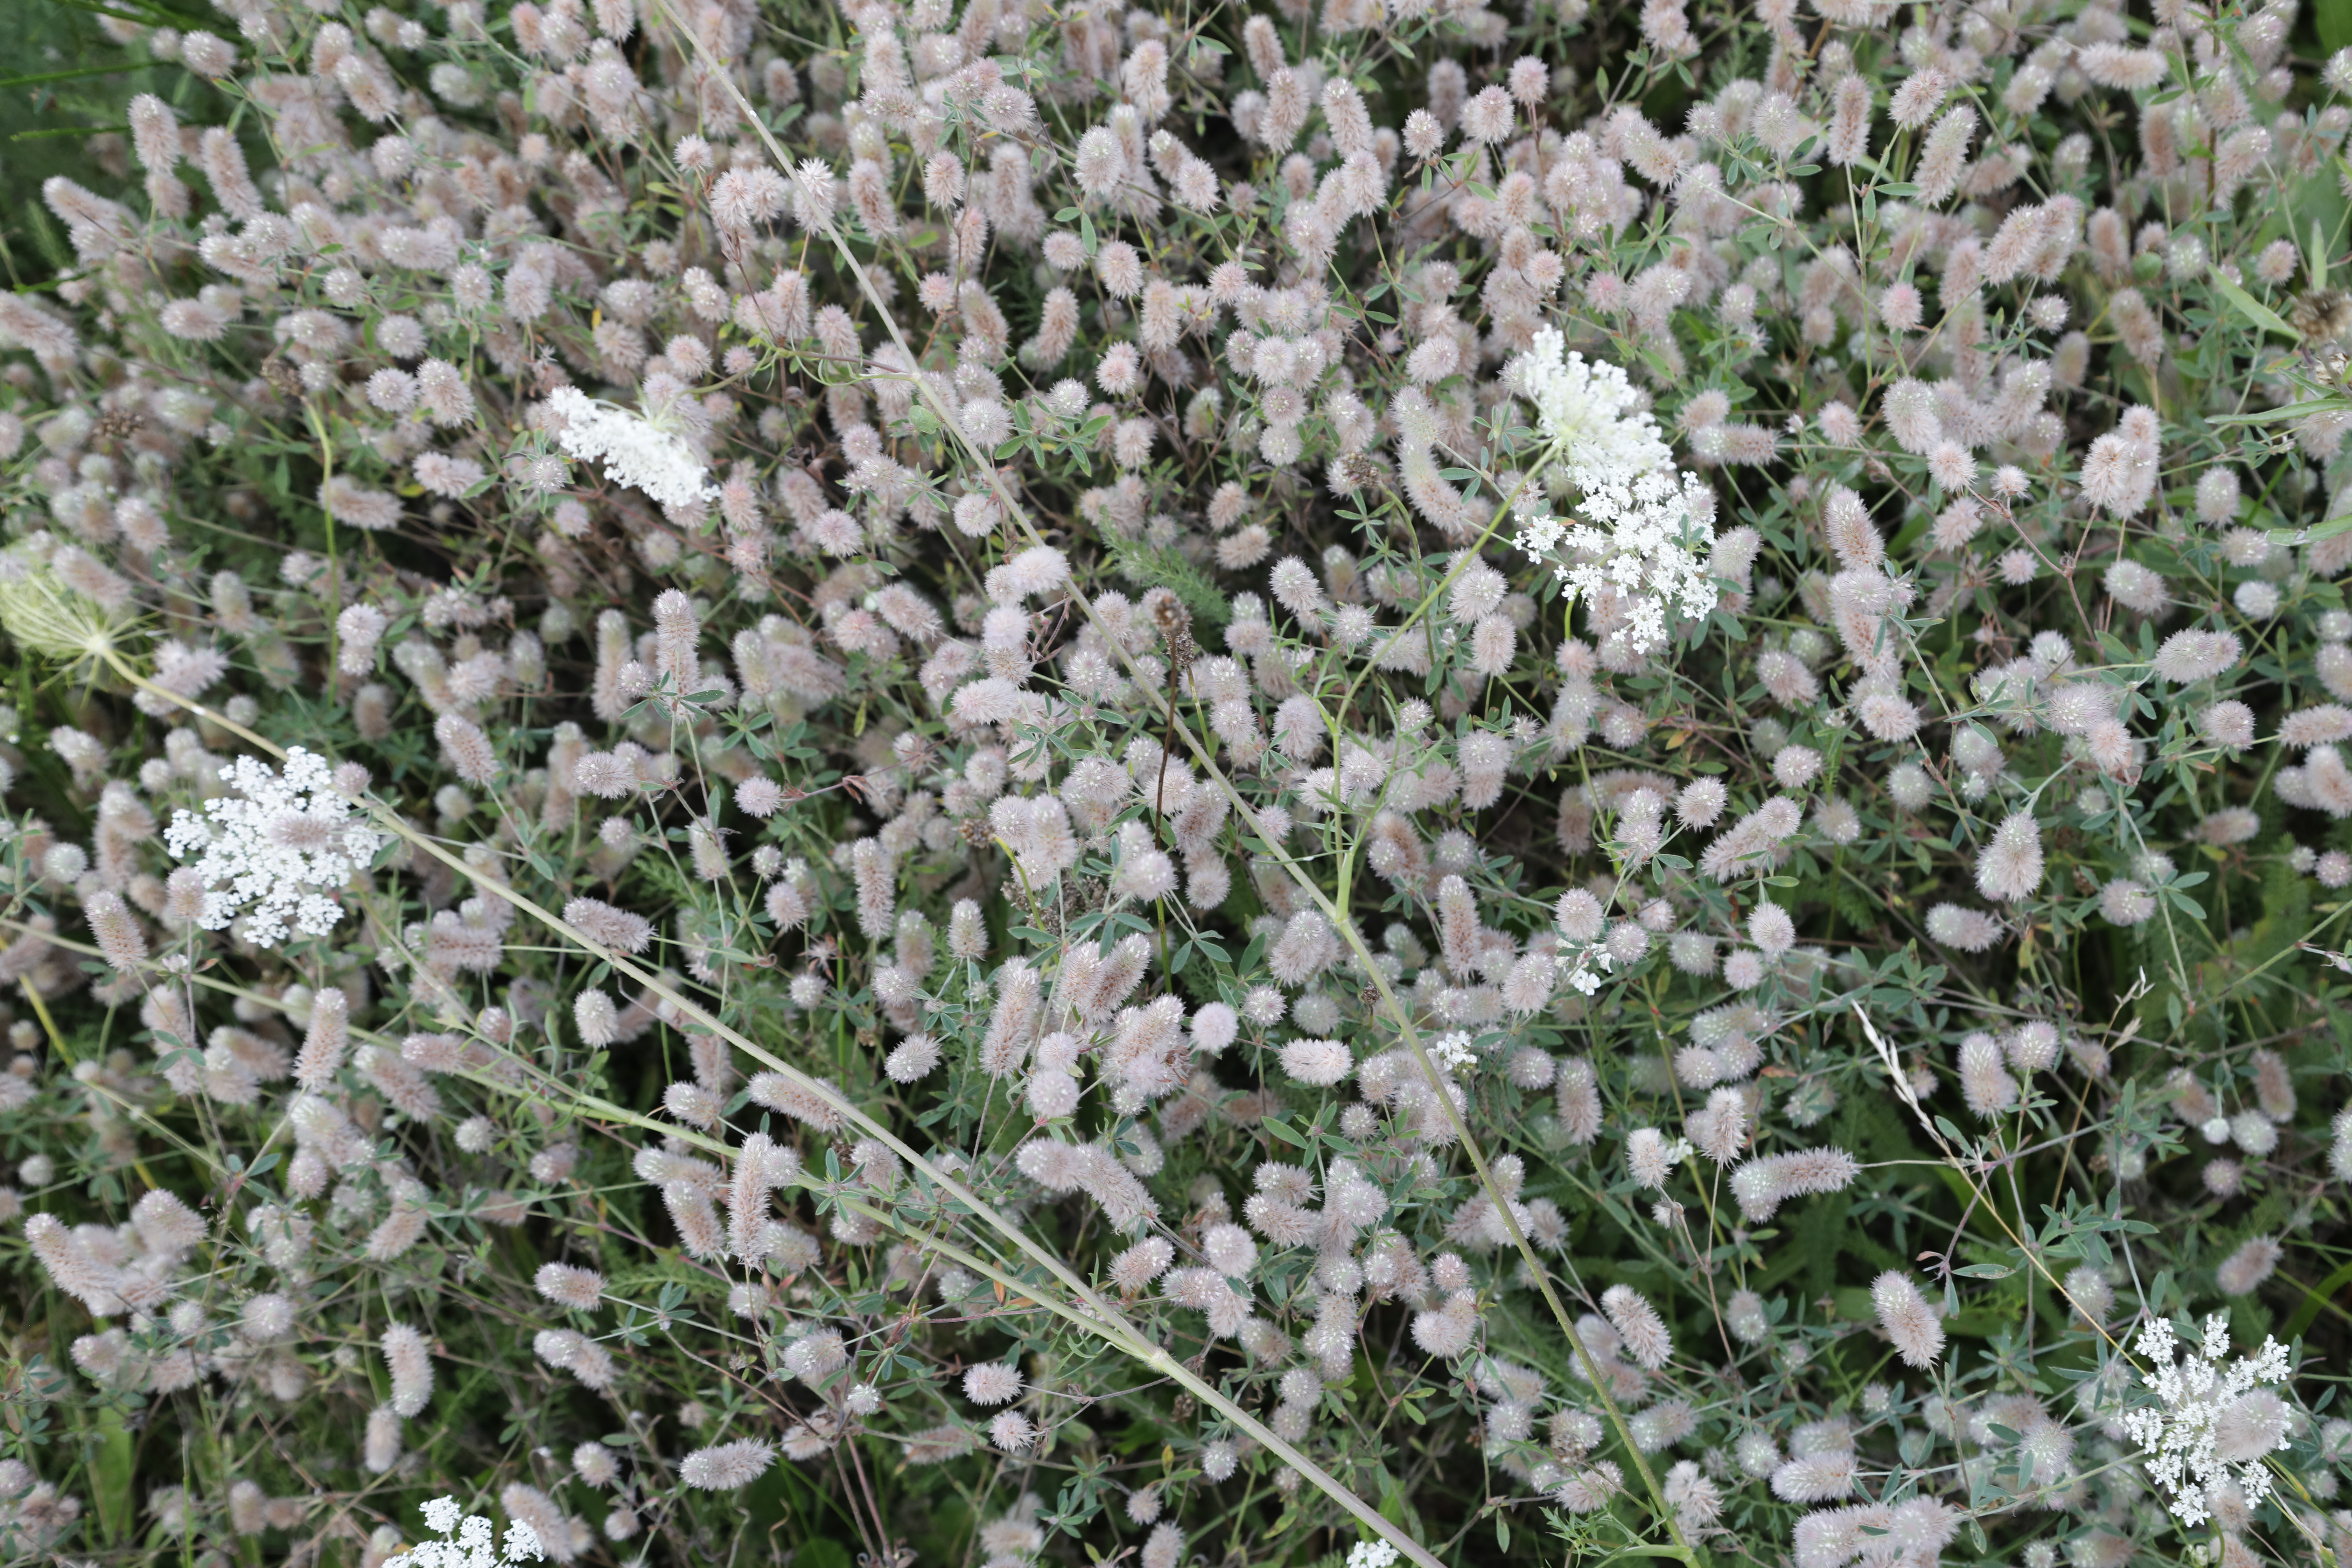
Plant species: Daucus carota